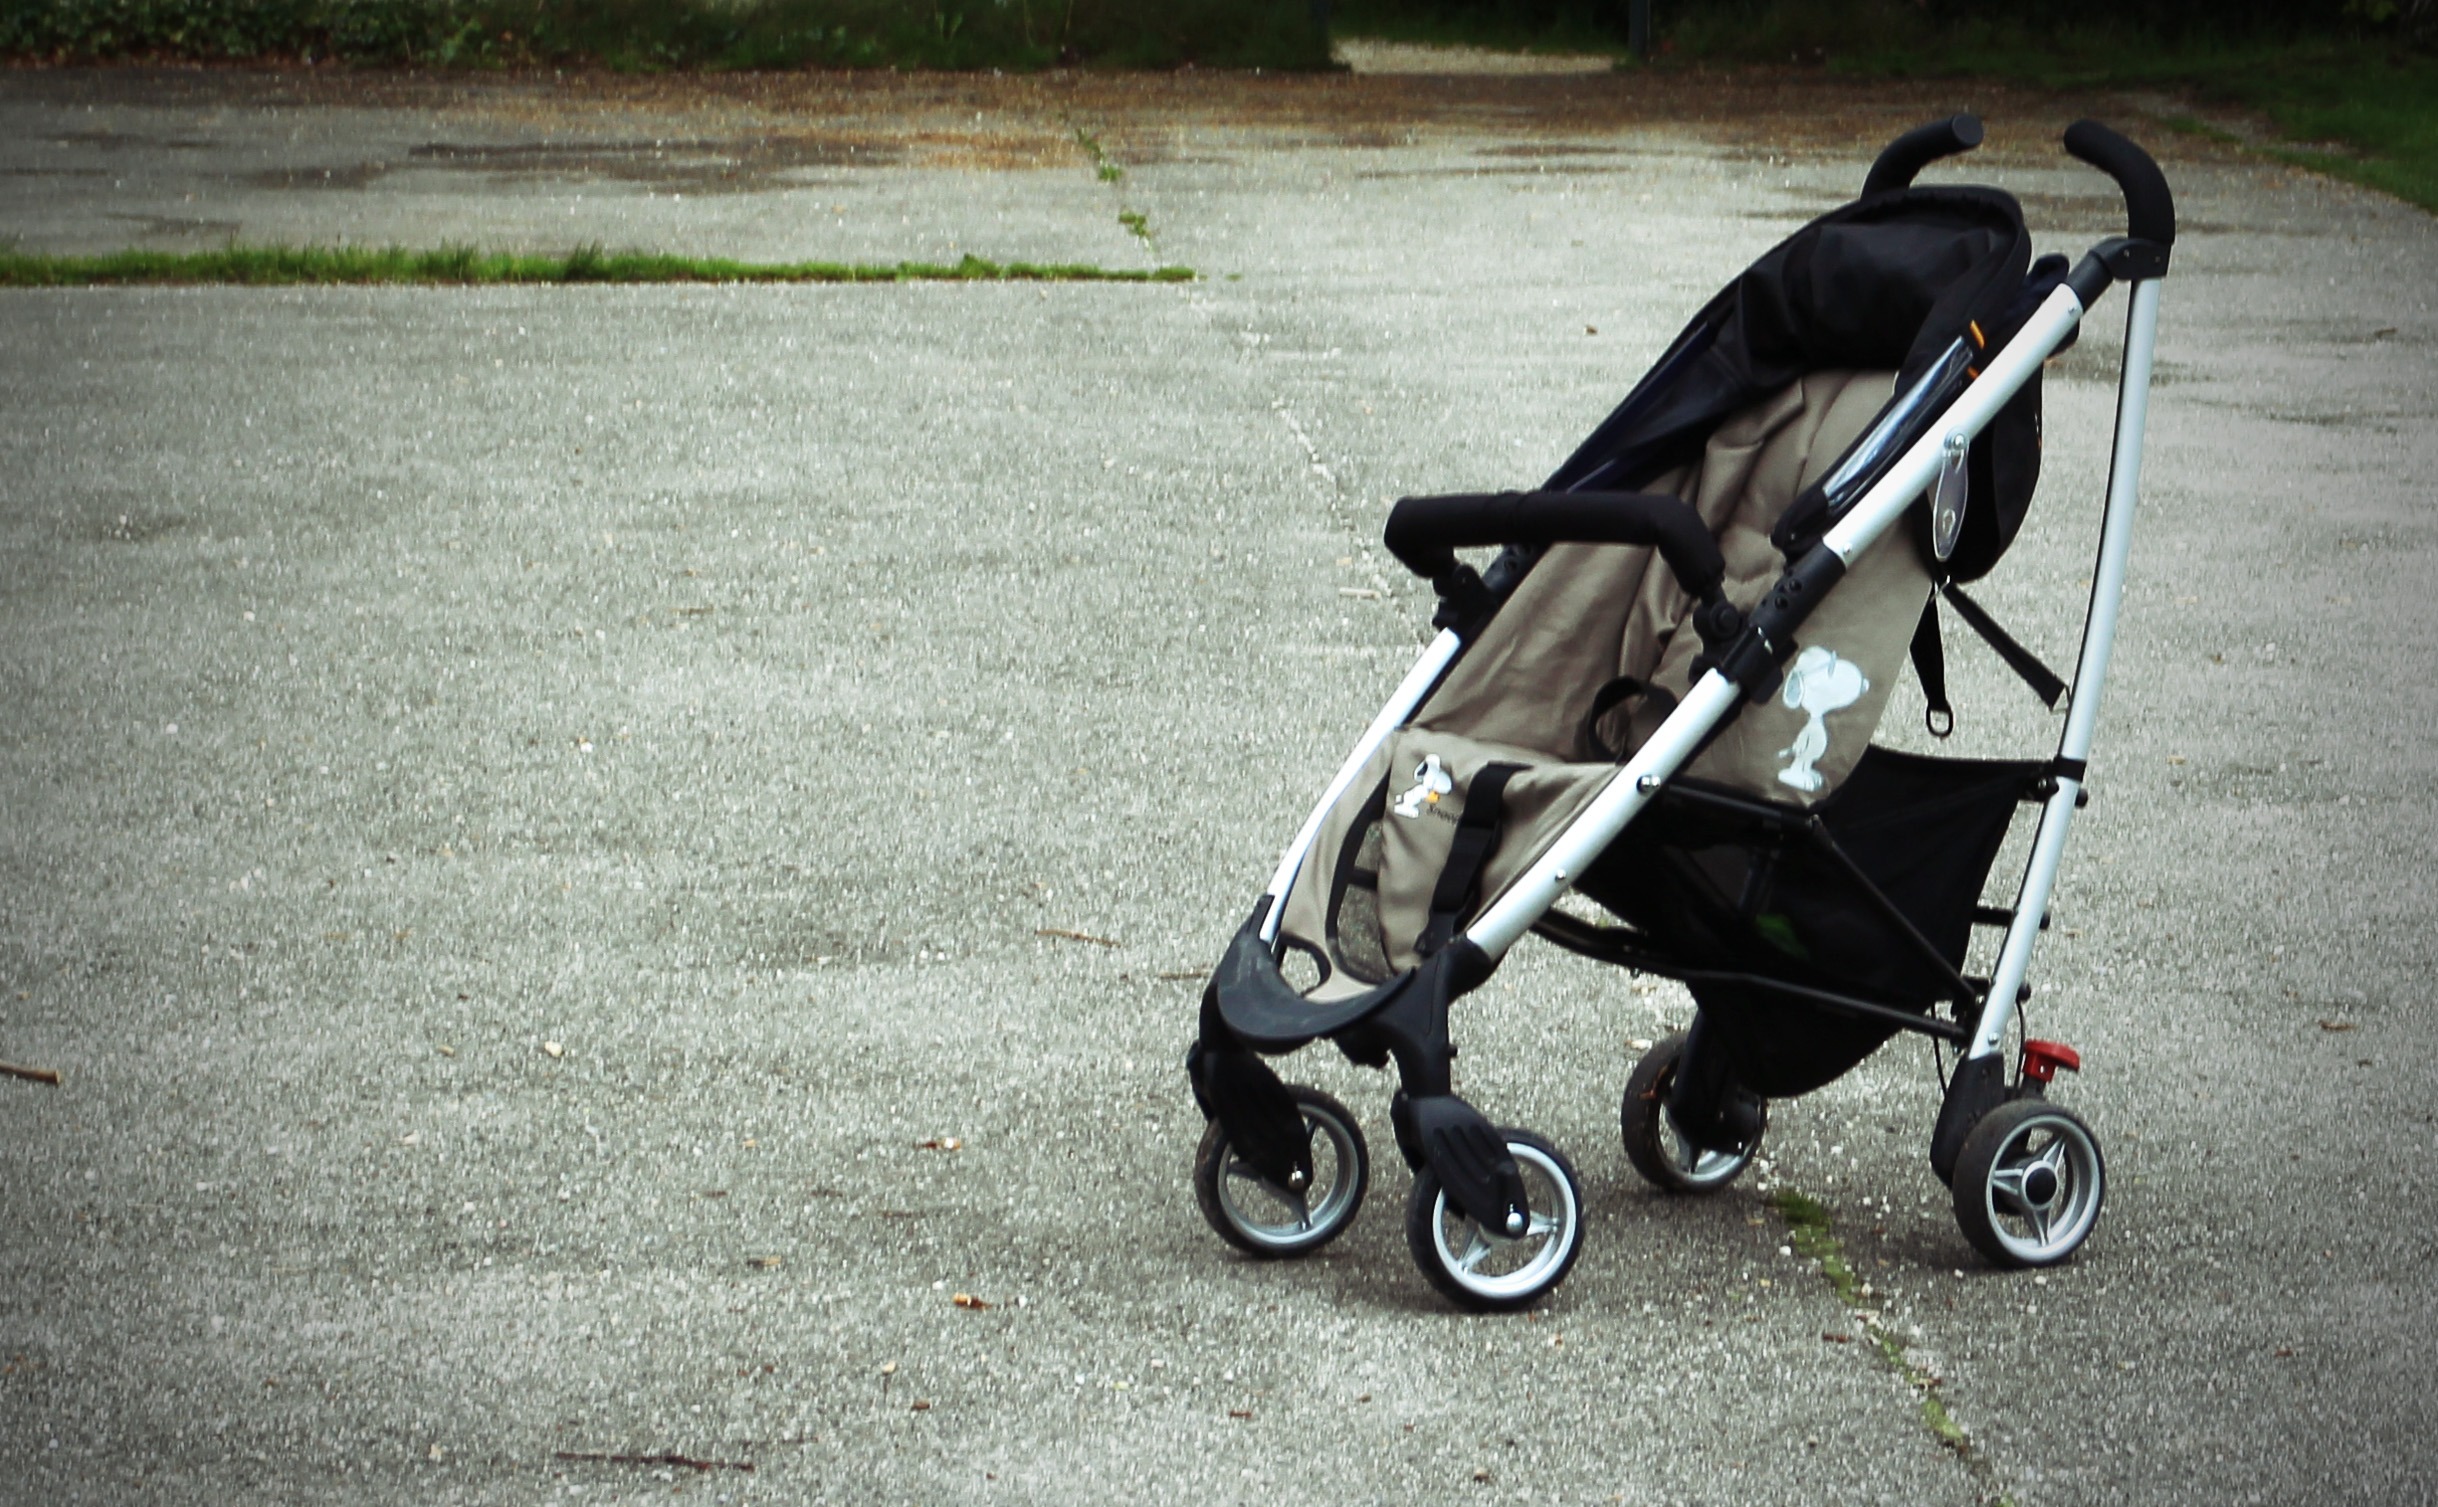
wheel, alone, transport, vehicle, child, product, wheelchair, footwear, buggy, baby carriage, baby products, sun buggy